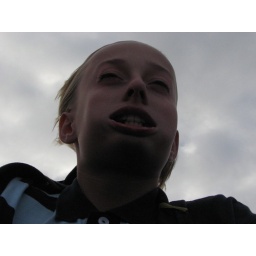
Vojta in roof window in bus.